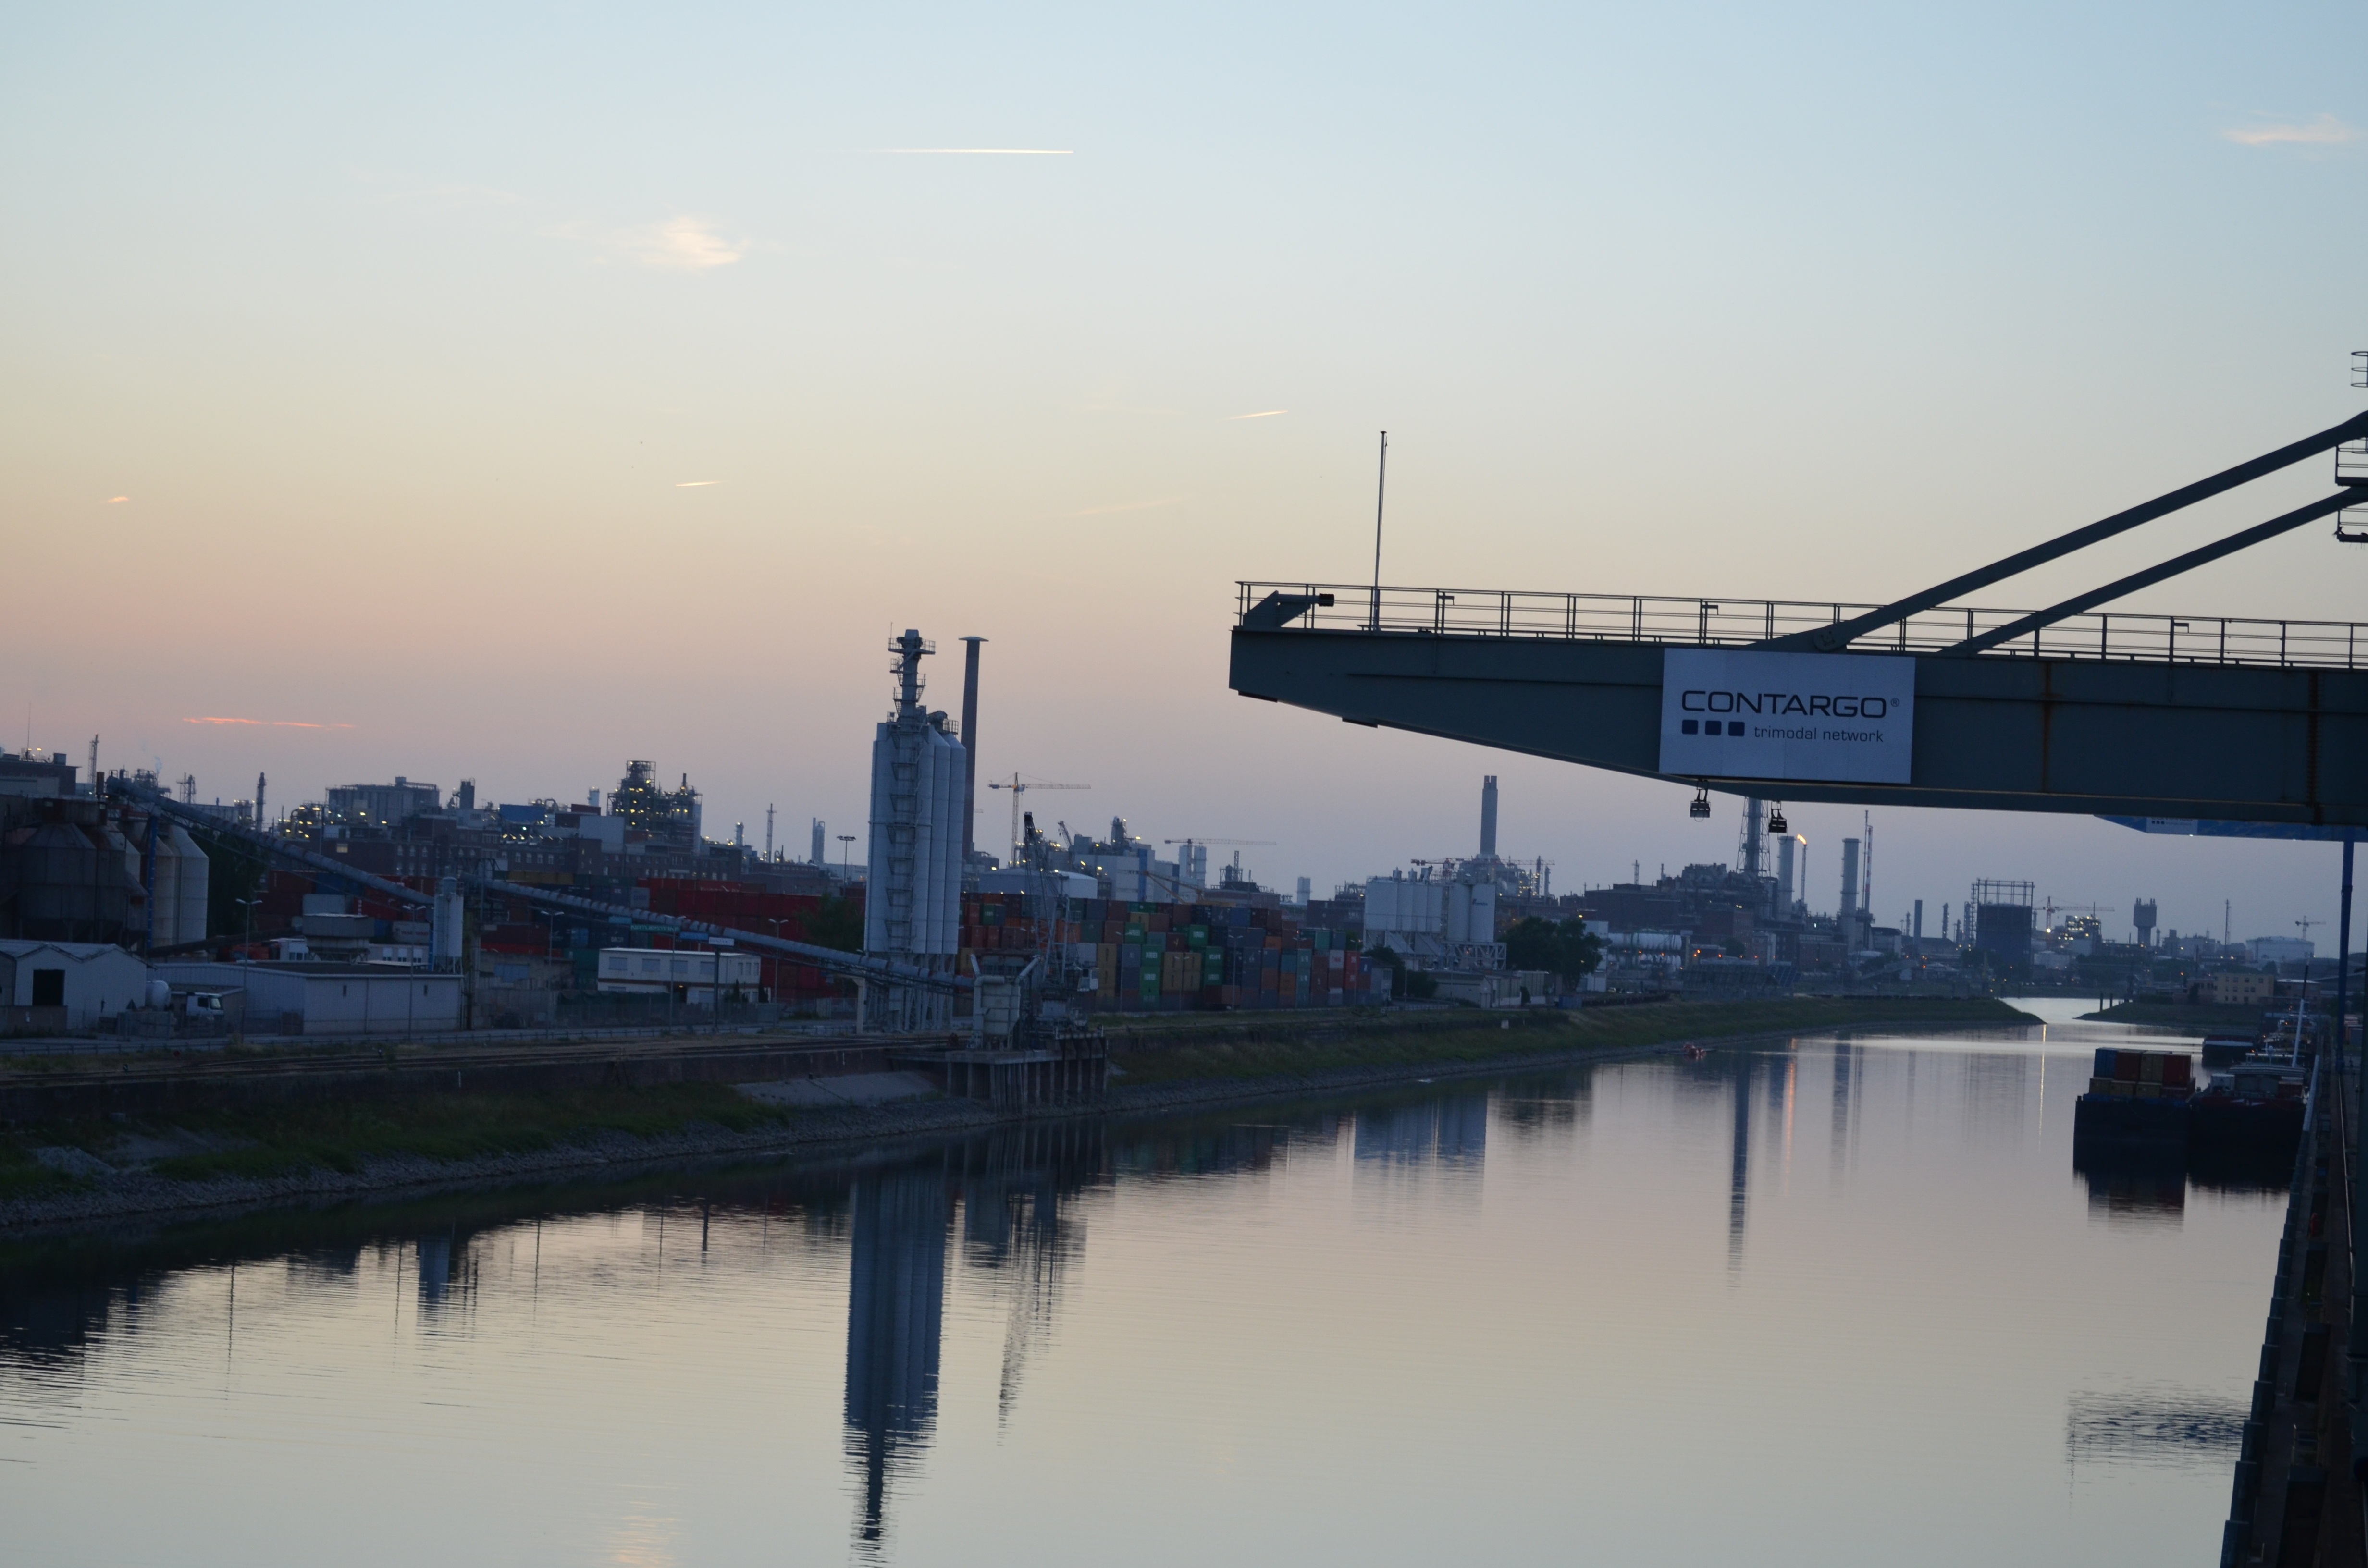
sea, water, sunset, bridge, skyline, morning, dawn, city, river, cityscape, dusk, evening, reflection, vehicle, industry, port, waterway, ludwigshafen, rhine, atmospheric phenomenon